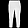
Label: Trouser